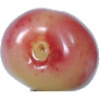
Label: cherry_rainier